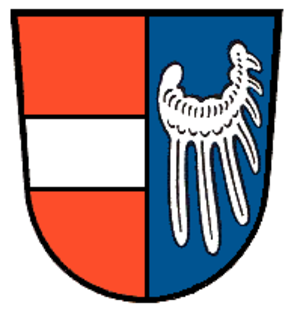
Endingen am Kaiserstuhl est une ville allemande située dans le land de Bade-Wurtemberg et l'arrondissement d'Emmendingen. Elle se trouve sur la partie nord du Kaiserstuhl.